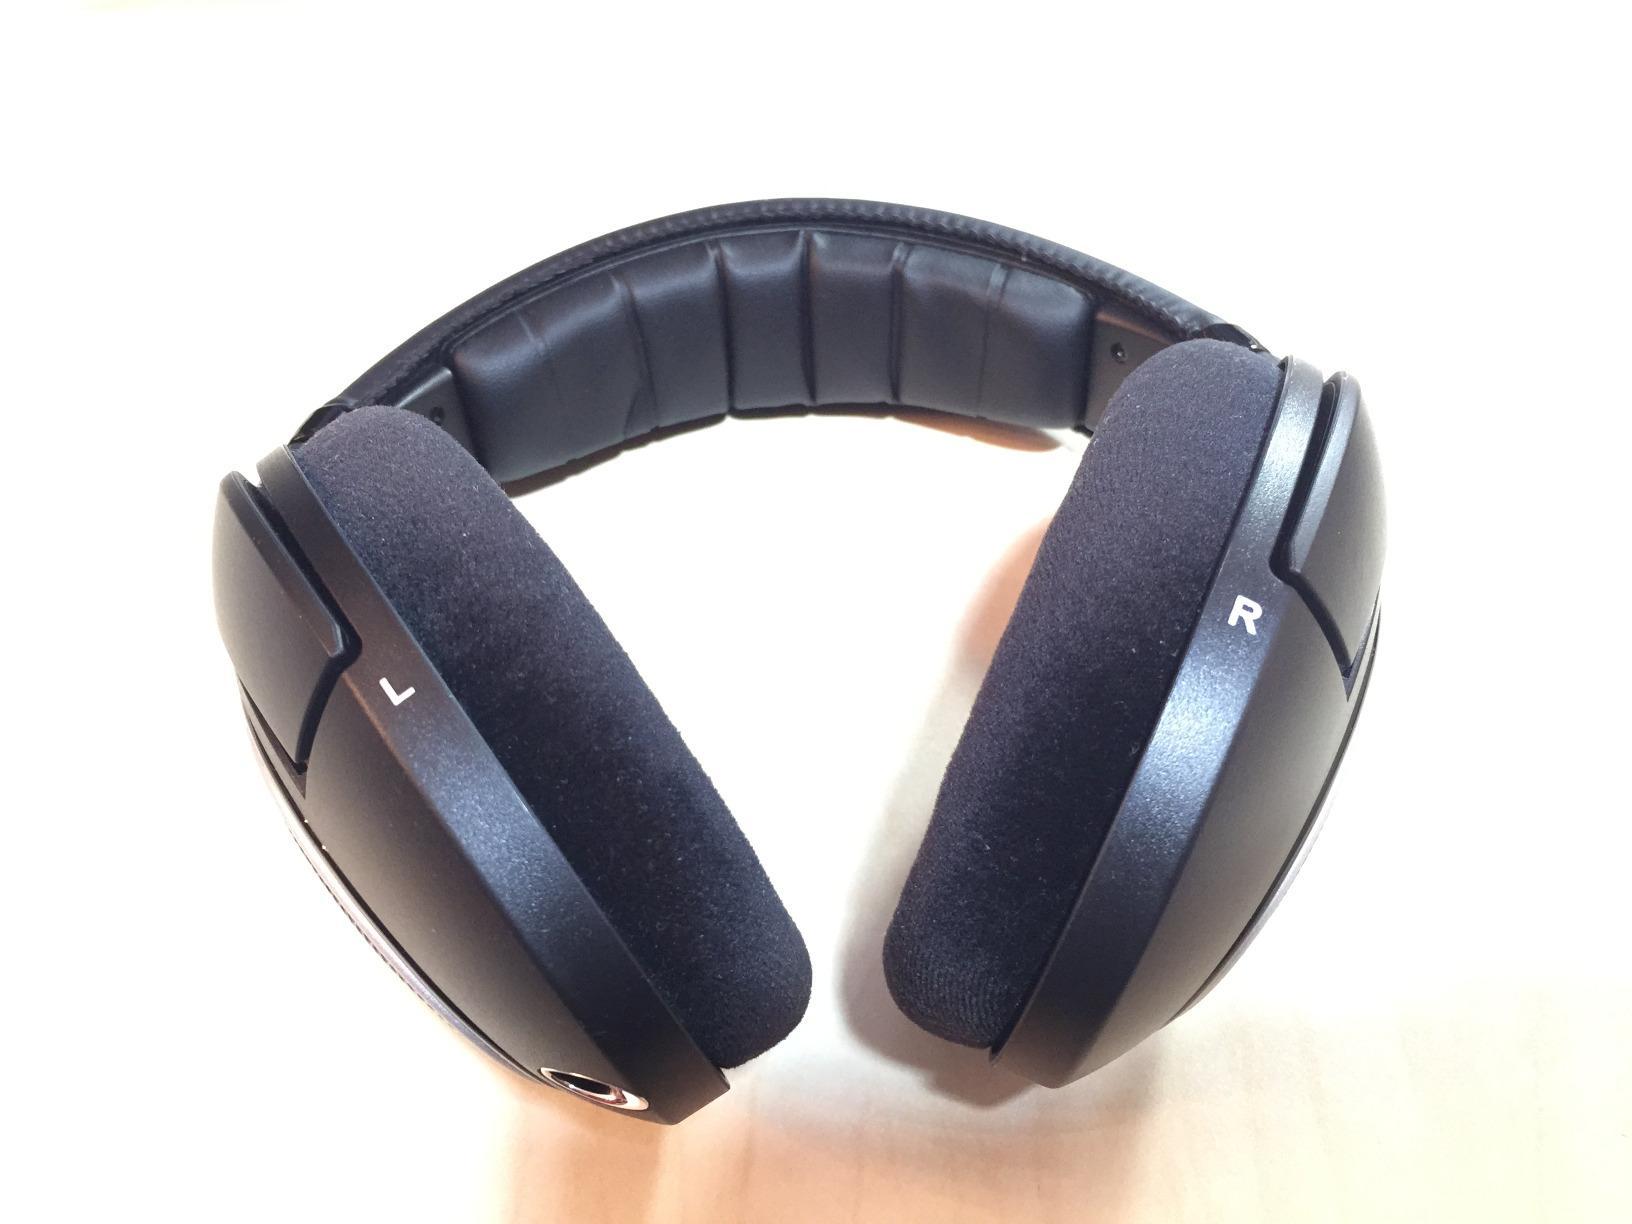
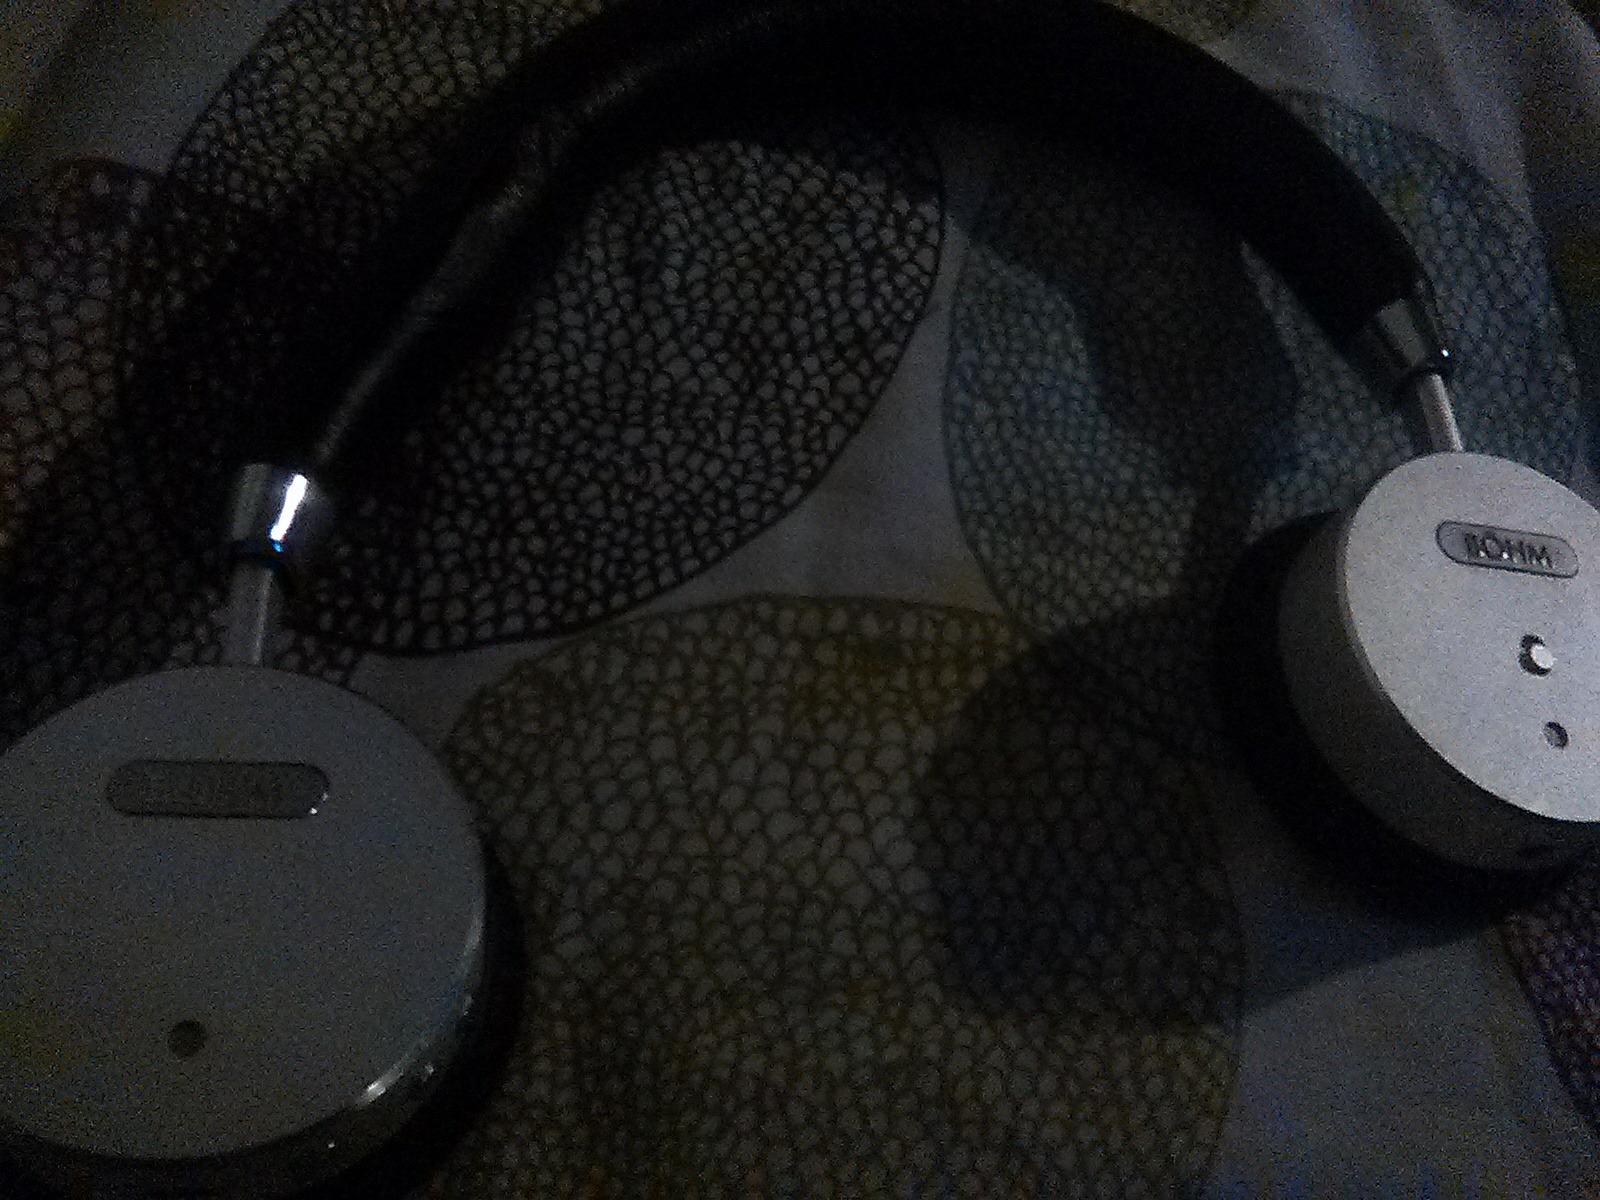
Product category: headphones
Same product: no